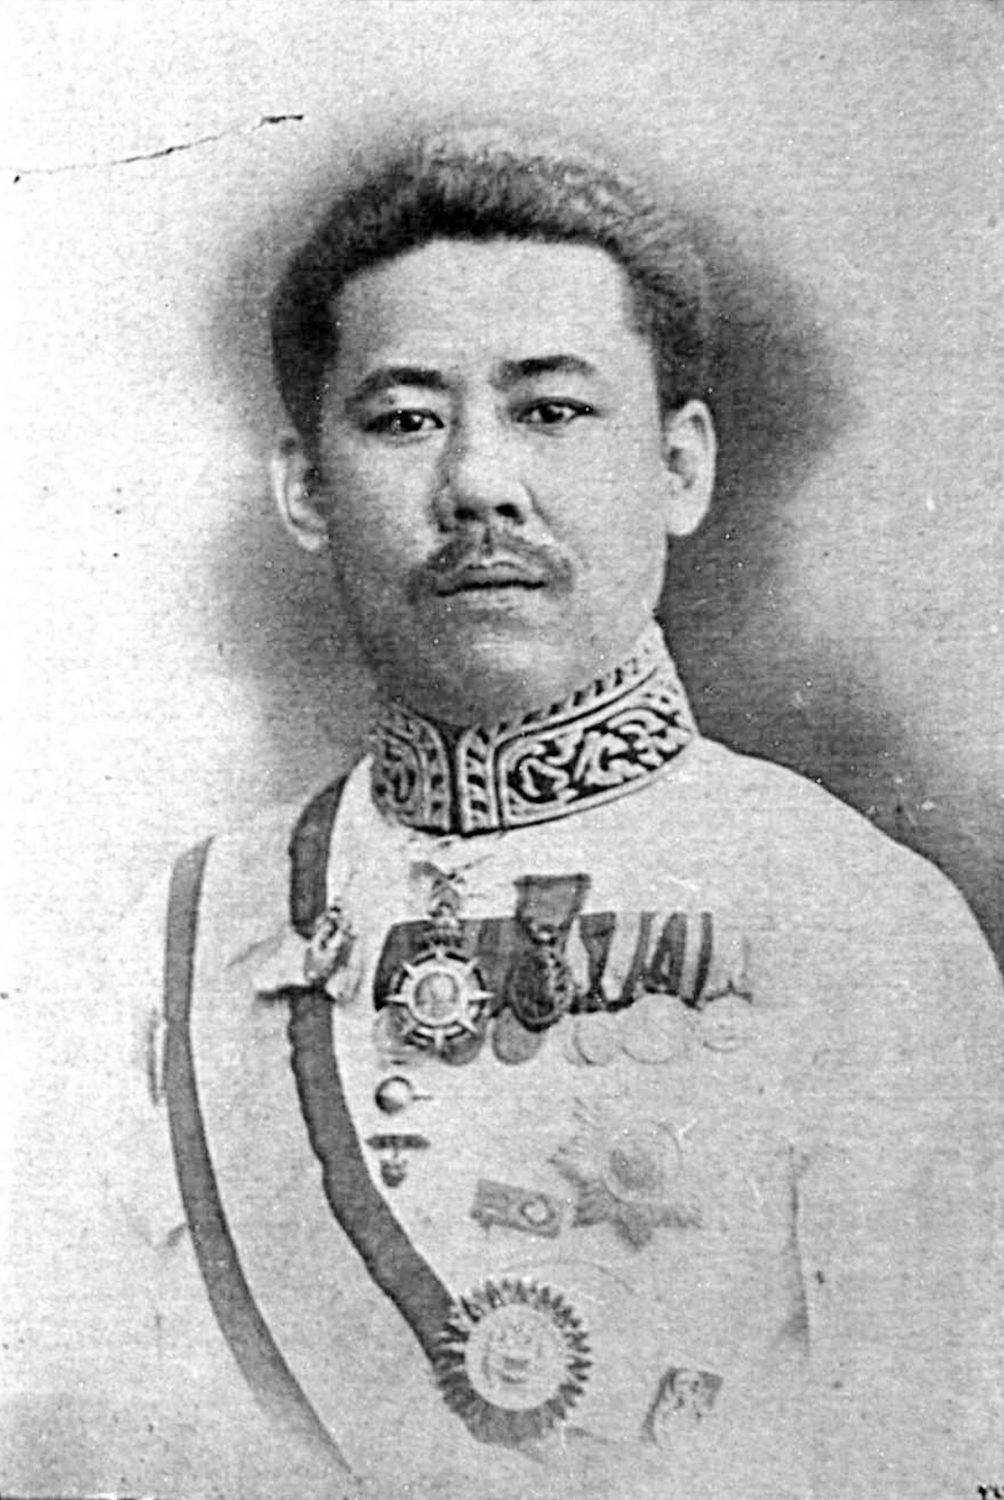
เจ้าพระยามุขมนตรี (อวบ เปาโรหิตย์)

มหาอำมาตย์โท เจ้าพระยามุขมนตรี (อวบ เปาโรหิตย์) เป็นขุนนางชาวสยาม ได้ดำรงตำแหน่งสำคัญ เช่น รายนามปลัดกระทรวงมหาดไทยของไทย|ปลัดทูลฉลองกระทรวงมหาดไทย สมุหพระนครบาล องคมนตรี ผู้ได้รับพระราชทานนามสกุล "เปาโรหิตย์" (Paurohitya)ราชกิจจานุเบกษา, ประกาศกระทรวงมุรธาธร เรื่อง ประกาศพระราชทานนามสกุล ครั้งที่ 4, เล่ม 30, ตอน ง, 7 กันยายน 2456, หน้า 1167
== ประวัติ ==
เจ้าพระยามุขมนตรี มีนามเดิมว่าอวบ เป็นบุตรขุนศรีธรรมราช (สมบุญ) กับท่านน้อย ซึ่งเป็นเชื้อสายของพระมหาราชครูปุโรหิตาจารย์ (บุญรอด) เกิดเมื่อวันศุกร์ แรม 10 ค่ำ เดือน 7 ปีชวด ตรงกับวันที่ 16 มิถุนายน พ.ศ. 2419"เรื่องตั้งเจ้าพระยาในกรุงรัตนโกสินทร์", หน้า 254 ได้เข้าเรียนหนังสือที่วัดจักรวรรดิราชาวาสวรมหาวิหารและที่พระตำหนักสวนกุหลาบ จนจบประโยค 2 โดยสอบไล่ได้รับรางวัลที่ 1 และได้รับประกาศนียบัตรชั้นเปรียญพิเศษของคณะศึกษาการปกครอง มณฑลอยุธยาและปราจีน ในปี พ.ศ. 2450
พ.ศ. 2435 เริ่มเข้ารับราชการเป็นเสมียนในกระทรวงยุติธรรม แล้วย้ายไปอยู่กระทรวงมหาดไทย วันที่ 17 กุมภาพันธ์ พ.ศ. 2440 ได้รับพระราชทานบรรดาศักดิ์เป็น"หลวงพัฒนกิจวิจารณ์" ตำแหน่ง ผู้ตรวจการกองเทศาภิบาลมณฑลกรุงเก่า ถือศักดินา 400 พระราชทานสัญญาบัตร (ลำดับที่ 11) แล้วเลื่อนเป็น "พระวิเศษไชยชาญ" ผู้ว่าราชการเมืองอ่างทอง ถือศักดินา 3000 เมื่อวันที่ 29 กันยายน พ.ศ. 2443 พระราชทานสัญญาบัตร์ขุนนาง และ "พระยาอินทรวิชิต" เมื่อวันที่ 4 พฤศจิกายน พ.ศ. 2444 พระราชทานสัญญาบัตรขุนนาง ต่อมาในวันที่ 19 ธันวาคม พ.ศ. 2447 ได้เลื่อนบรรดาศักดิ์เป็น "พระยาจ่าแสนบดีศรีบริบาล" เจ้ากรมมหาดไทยฝ่ายพลำพัง คงถือศักดินา 3,000ราชกิจจานุเบกษา, พระราชทานสัญญาบัตรขุนนาง, เล่ม 21, ตอน 39, 25 ธันวาคม ร.ศ. 123, หน้า 147
วันที่ 24 ตุลาคม พ.ศ. 2454 พระบาทสมเด็จพระมงกุฎเกล้าเจ้าอยู่หัวทรงโปรดเกล้าพระราชทานสัญญาบัตรให้เป็น "พระยากำแหงสงคราม รามราชภักดีพิริยพาห" ตำแหน่งข้าหลวงเทศาภิบาลสำเร็จราชการมณฑลนครราชสีมา ถือศักดินา 10,000ราชกิจจานุเบกษา, พระราชทานสัญญาบัตรบรรดาศักดิ์, เล่ม 28, ตอน 0 ง, 29 ตุลาคม ร.ศ. 130, หน้า 1647 ถึงวันที่ 15 เมษายน พ.ศ. 2456 ได้เลื่อนบรรดาศักดิ์เป็น "พระยาราชนกูล วิบูลยภักดีพิริยพาห" ปลัดทูลฉลองกระทรวงมหาดไทย คงถือศักดินา 10,000ราชกิจจานุเบกษา, พระราชทานสัญญาบัตรบรรดาศักดิ์, เล่ม 30, ตอน ง, 20 เมษายน 2456, หน้า 147และยังได้ทำหน้าที่เป็นพระยายืนชิงช้า ในพระราชพิธีตรียัมพวาย ตรีปวาย(พระราชพิธีโล้เสาชิงช้า)ในปี พ.ศ. 2458รายการ Lineกนก (สถานีโทรทัศน์เนชั่นทีวี) วันอาทิตย์ที่ 22 กรกฎาคม 2561 รายนามพระยาผู้ยืนชิงช้า ตั้งแต่สมัย ร.5-ร.7 มีใครบ้าง ? สยามบรรณาคม
ในรัชสมัยพระบาทสมเด็จพระปกเกล้าเจ้าอยู่หัว ได้ทรงตั้งท่านเป็นผู้แทนรัฐบาลสยาม ณ คณะข้าหลวงใหญ่ฝรั่งเศส-สยามประจำแม่น้ำโขงตั้งแต่วันที่ 2 สิงหาคม พ.ศ. 2470ราชกิจจานุเบกษา, พระบรมราชโองการ ประกาศ ตั้งผู้แทนฝ่ายสยาม ณ คณะข้าหลวงใหญ่ฝรั่งเศส - สยามประจำแม่น้ำโขง, เล่ม 44, ตอน 0 ก, 14 สิงหาคม พ.ศ. 2470, หน้า 151-2 ท่านก็ได้ปฏิบัติราชการได้โดยเรียบร้อยตามพระราชประสงค์ วันศุกร์ที่ 8 พฤศจิกายน พ.ศ. 2472 จึงทรงโปรดเกล้าฯ สถาปนาเป็นเจ้าพระยา มีราชทินนามว่า"เจ้าพระยามุขมนตรี ศรีสมุหนครบาล ราชบทมาลยมหาสวามิภักดิ์ บริรักษ์เทพธานีนิกรเกษม เปรมเปาโรหิตยาภิชาต ไตรโลกยนาถสรณธาดา มหามาตยาธิบดี อภัยพีริยบรากรมพาหุ" ถือศักดินา 10,000ราชกิจจานุเบกษา, พระบรมราชโองการ ประกาศ ตั้งกรม ตั้งพระองค์เจ้าและเจ้าพระยา , เล่ม 46, ตอน 0 ก, 10 พฤศจิกายน 2472, หน้า 195-7
เจ้าพระยามุขมนตรี ปฏิบัติราชการจนกระทั่งเกษียณอายุและรับพระราชทานบำนาญในปี พ.ศ. 2475"เรื่องตั้งเจ้าพระยาในกรุงรัตนโกสินทร์", หน้า 256
เจ้าพระยามุขมนตรี ป่วยเป็นฝีผักบัวและปอดบวม ถึงแก่อสัญกรรมเมื่อวันที่ 27 มีนาคม พ.ศ. 2476 สิริอายุได้ 58 ปี ได้รับพระราชทานโกศแปดเหลี่ยม ชั้นรอง 2 ชั้น ฉัตรเบญจา 4 คัน ผ้าไตร 3 ไตร เป็นเกียรติยศราชกิจจานุเบกษา, ข่าวตาย, เล่ม 51, ตอน 0 ง, 1 เมษายน 2477, หน้า 75
== ครอบครัว ==
เจ้าพระยามุขมนตรี สมรสกับคุณหญิงล้วน ธิดาหลวงวารีราชายุกติ (เจ้าสัวโป๊) กับนางเสงี่ยมโปษยานนท์ มีบุตรหลายคน เช่น นายศรีศุกร์ เปาโรหิตย์ นายประโพธ เปาโรหิตย์ เป็นต้น
== ยศ ==
=== ยศพลเรือน ===
* มหาอำมาตย์ตรี
* 11 กันยายน พ.ศ. 2458 มหาอำมาตย์โท พระราชทานยศและเลื่อนยศ
=== ยศเสือป่า ===
* – นายหมู่ใหญ่
* 3 มกราคม 2456 – นายกองตรี เลื่อนและตั้งยศนายกองนายหมู่เสือป่า
== เครื่องราชอิสริยาภรณ์ ==
=== เครื่องราชอิสริยาภรณ์ไทย ===
ราชกิจจานุเบกษา, พระราชทานเครื่องราชอิสริยาภรณ์, เล่ม ๓๔ ตอนที่ ๐ ง หน้า ๓๓๐๙, ๑๐ กุมภาพันธ์ ๒๔๖๐
ราชกิจจานุเบกษา, รายพระนามแลนามผู้ที่ได้รับพระราชทานเครื่องราชอิสริยาภรณ์ , เล่ม ๓๐ ตอนที่ ๐ ง หน้า ๒๒๗๔, ๔ มกราคม ๒๔๕๖
ราชกิจจานุเบกษา, พระราชทานเครื่องราชอิสริยาภรณ์ , เล่ม ๓๐ ตอนที่ ๐ ง หน้า ๑๙๖๕, ๓๐ พฤศจิกายน ๒๔๕๖
ราชกิจจานุเบกษา, พระราชทานเหรียญจักรพรรดิมาลา, เล่ม ๓๕ ตอนที่ ๐ ง หน้า ๓๐๕๔, ๙ กุมภาพันธ์ ๒๔๖๑
ราชกิจจานุเบกษา, ส่งเครื่องราชอิสริยาภรณ์ไปพระราชทาน, เล่ม ๔๓ ตอนที่ ๐ ง หน้า ๔๗๘, ๒ พฤษภาคม ๒๔๖๙
ราชกิจจานุเบกษา, พระราชทานเหรียญรัตนาภรณ์รัชกาลปัจจุบัน ฝ่ายหน้า , เล่ม ๒๗ ตอนที่ ๐ ง หน้า ๒๔๑๓, ๑๑ มกราคม ๑๒๙
ราชกิจจานุเบกษา, พระราชทานเครื่องราชอิสริยาภรณ์และเหรียญฝ่ายหน้า, เล่ม ๔๓ ตอนที่ ๐ ง หน้า ๓๙๙๕, ๖ กุมภาพันธ์ ๒๔๖๙
* พ.ศ. 2452 - เข็มพระชนมายุสมมงคล ชั้นที่ 3 (เงิน)ราชกิจจานุเบกษา, พระราชทานเข็มพระชนมายุสมมงคล, เล่ม ๒๖ ตอนที่ ๐ ง หน้า ๒๖๓๙, ๖ มีนาคม ๒๔๕๒
=== เครื่องราชอิสริยาภรณ์ต่างประเทศ ===
* :
** พ.ศ. 2472 - ไฟล์:Legion Honneur GO ribbon.svg|80px เครื่องอิสริยาภรณ์เลฌียงดอเนอร์ ชั้นที่ 2ราชกิจจานุเบกษา, พระราชทานพระบรมราชานุญาตประดับเครื่องอิสริยาภรณ์ต่างประเทศ, เล่ม ๕๖ ตอนที่ ๐ ง หน้า ๘๑๒, ๑๖ มิถุนายน ๒๔๗๒
== อ้างอิง ==
;เชิงอรรถ
;บรรณานุกรม
*
หมวดหมู่:บรรดาศักดิ์ชั้นเจ้าพระยา
หมวดหมู่:องคมนตรี
หมวดหมู่:ปลัดกระทรวงมหาดไทยไทย
หมวดหมู่:ผู้ว่าราชการจังหวัดอ่างทอง
หมวดหมู่:นักกฎหมายชาวไทย
หมวดหมู่:ผู้ได้รับเครื่องราชอิสริยาภรณ์ ป.ช.
หมวดหมู่:ผู้ได้รับเครื่องราชอิสริยาภรณ์ ป.ม.
หมวดหมู่:ผู้ได้รับเครื่องราชอิสริยาภรณ์ ท.จ.ว. (ฝ่ายหน้า)
หมวดหมู่:ผู้ได้รับเหรียญรัตนาภรณ์ ว.ป.ร.3
หมวดหมู่:ผู้ได้รับเหรียญรัตนาภรณ์ ป.ป.ร.3
หมวดหมู่:ผู้ได้รับเหรียญจักรพรรดิมาลา
หมวดหมู่:เสียชีวิตจากโรคปอดบวม
หมวดหมู่:สมาชิกกองเสือป่า
หมวดหมู่:บุคคลจากเขตสัมพันธวงศ์